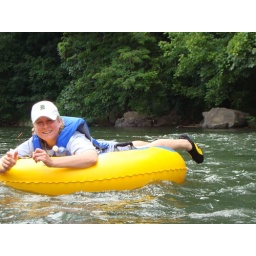
Nice hour long float down the Shanandoah River, Va. This could be a white water run in the spring.